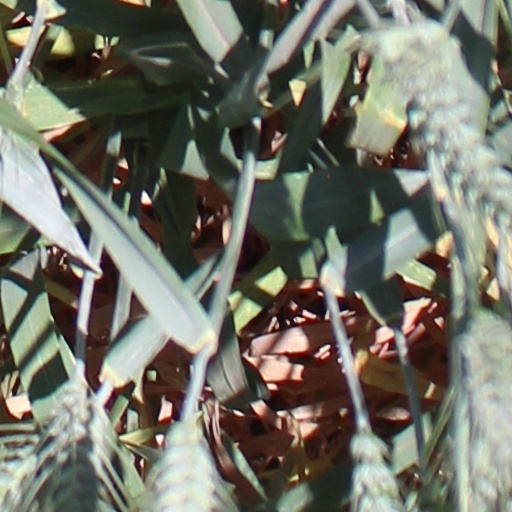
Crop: wheat